Hameau de la Reine

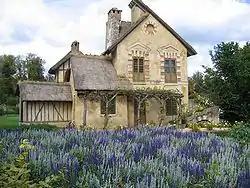
Back of the Moulin, the watermill cottage built for Marie Antoinette

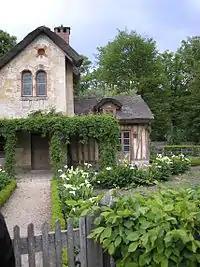
A "cottage garden"

Abandoned after the French Revolution, it was first renovated under Napoleon I, then in the 1930s and again in late 1990. Buildings are still being periodically renovated to this day. Currently, it is open to the public.